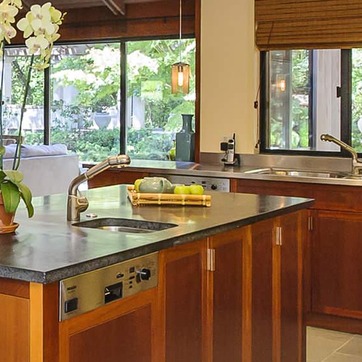
Material: food